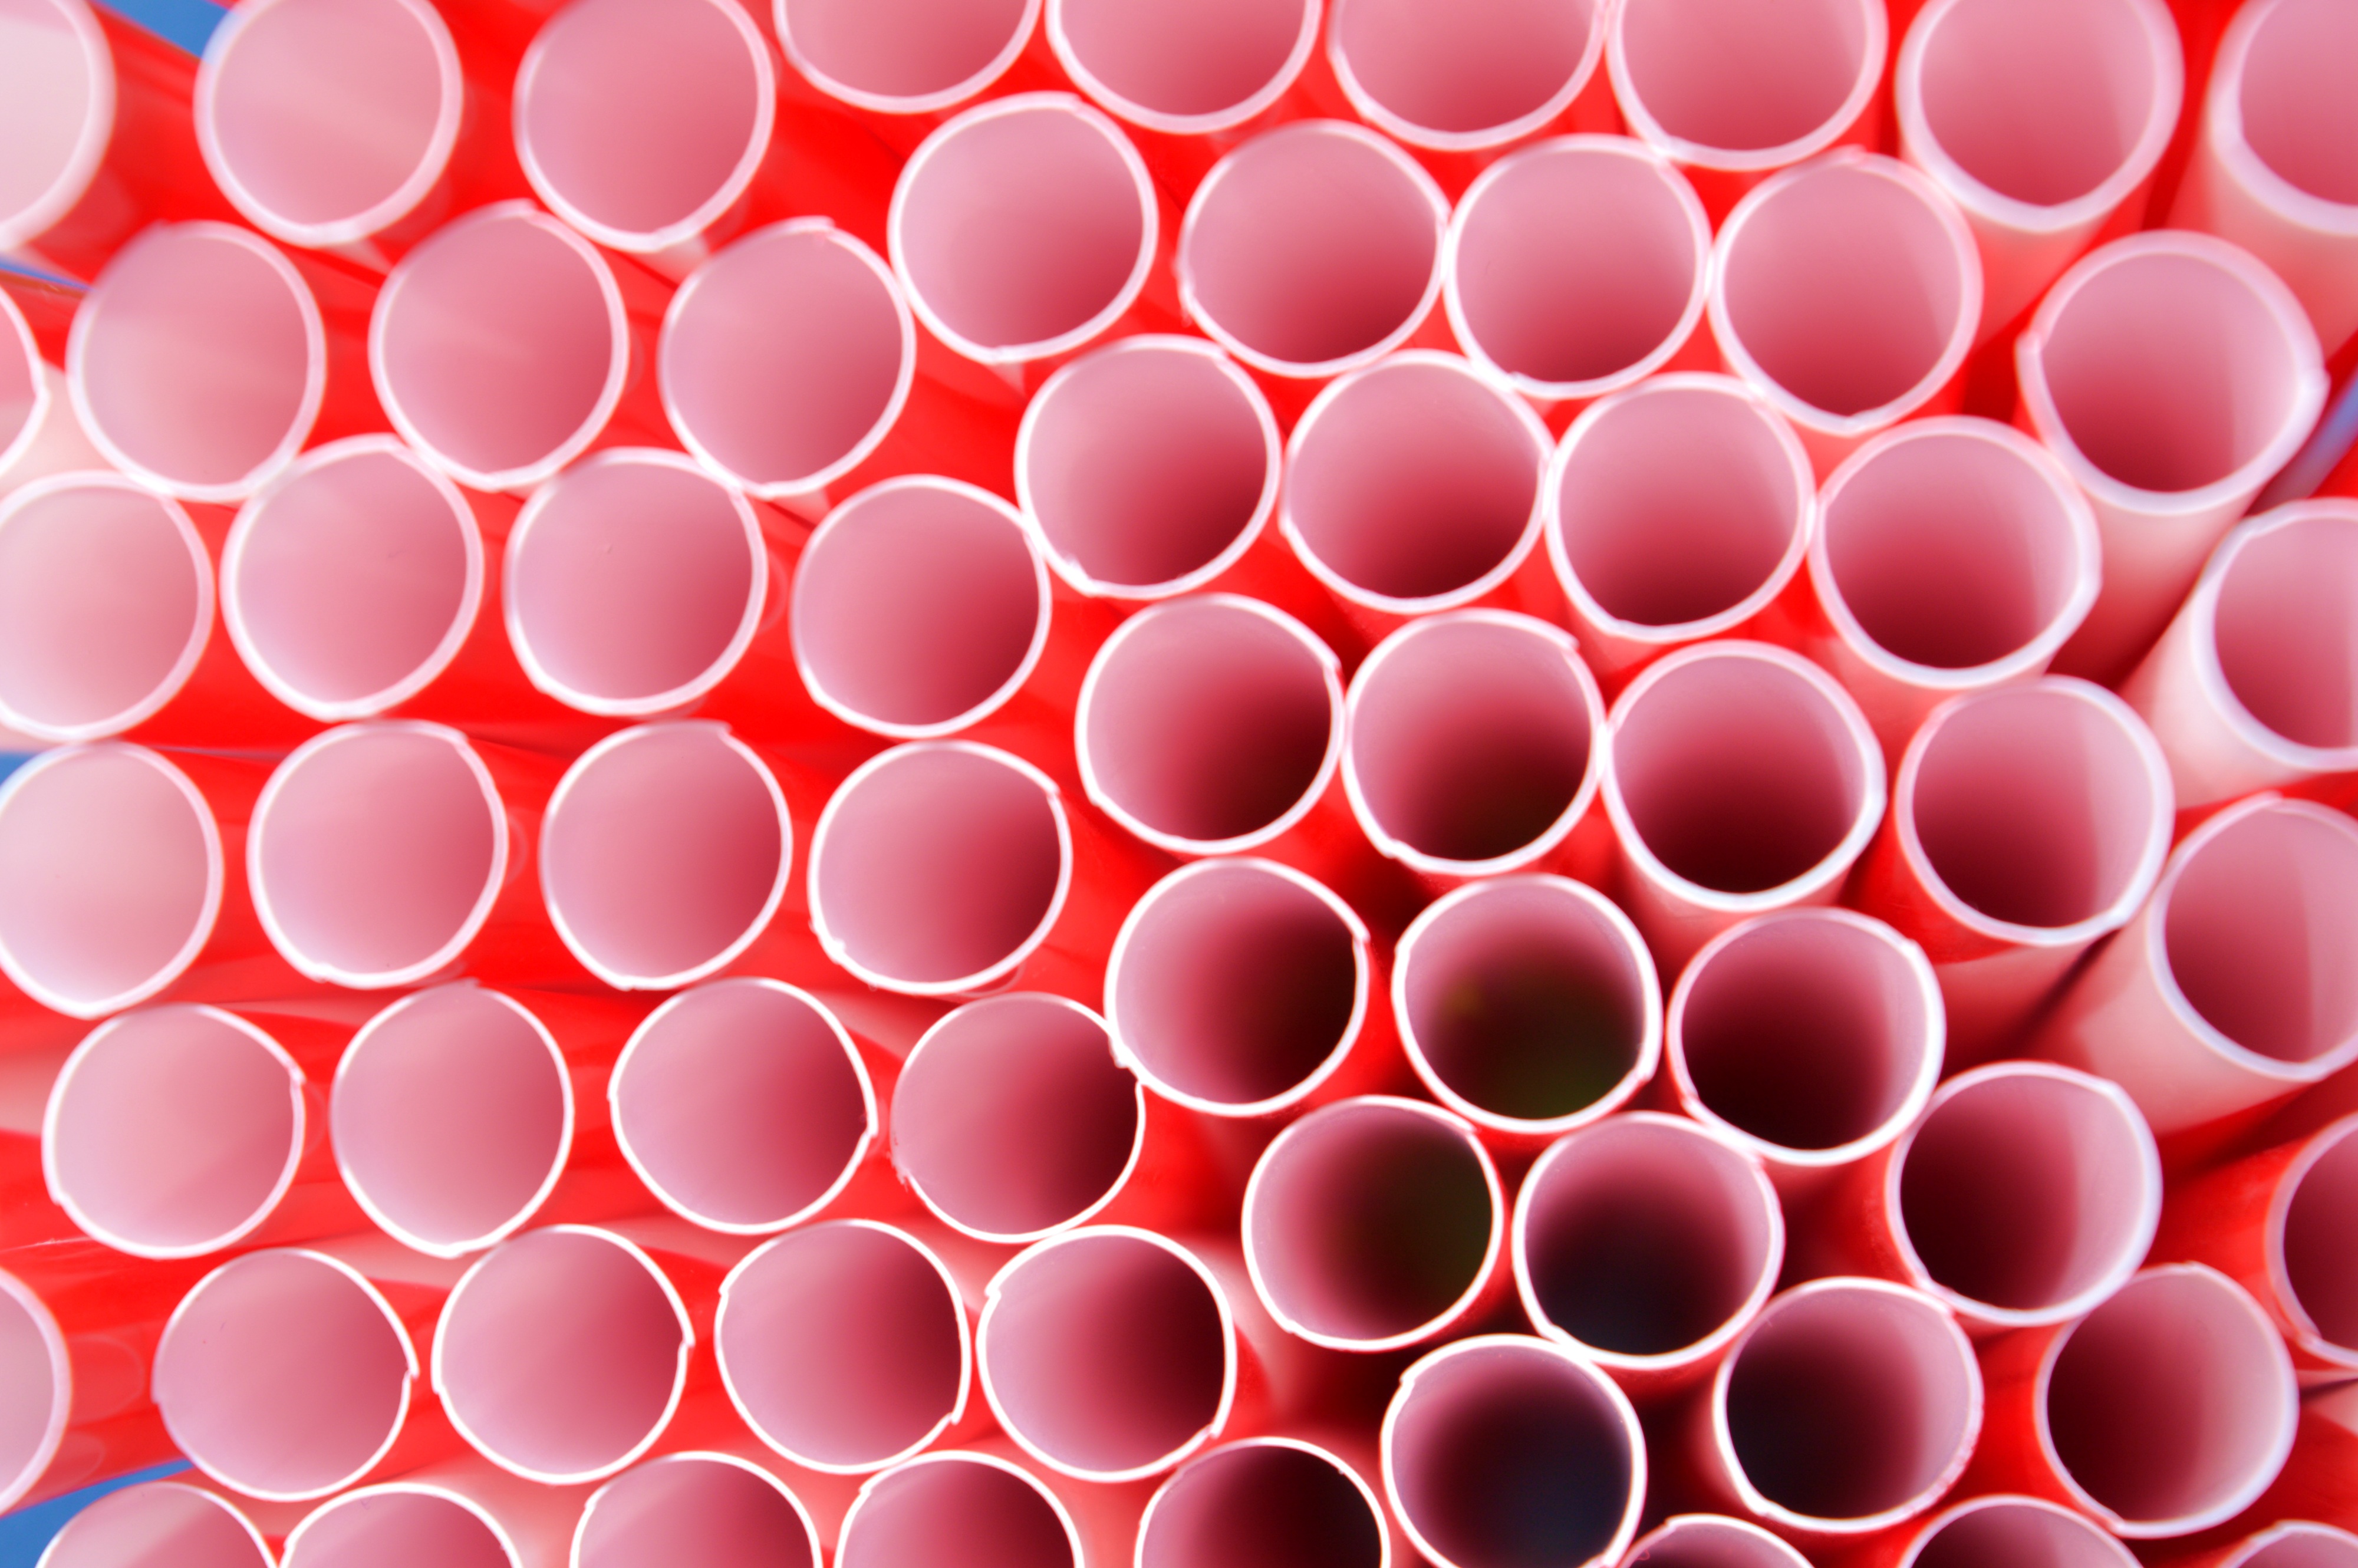
group, petal, pattern, line, red, color, pink, circle, straws, design, bright, circles, patterns, shape, holes, flooring